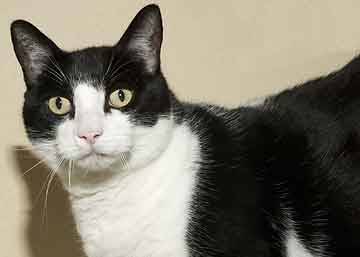
Label: cat